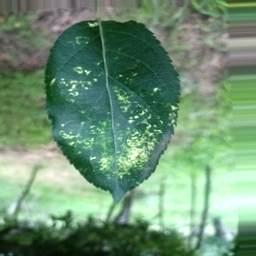
Label: Apple_Mosaic